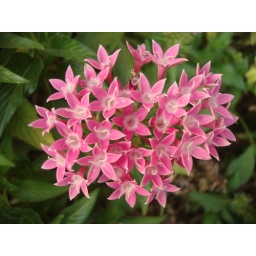
pink flowers in the university garden